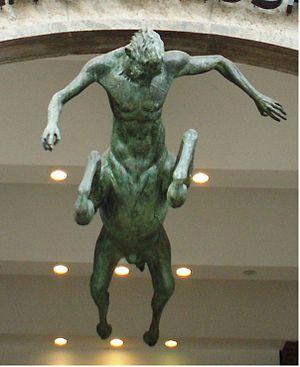
La symbolique du cheval est l'étude de la représentation du cheval dans la mythologie, les religions, le folklore populaire, l'art, la littérature et la psychanalyse en tant que symbole, dans sa capacité à désigner, à signifier un concept abstrait, au-delà de la réalité physique de l’animal quadrupède. De nombreux rôles et des dons magiques s'associent au cheval à toutes les époques et dans toutes les régions du monde où des populations humaines se sont trouvées en contact avec lui, faisant du cheval l'animal le plus symboliquement chargé, avec le serpent.